Lovejoy

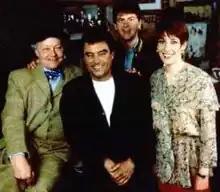
The main cast from the series 1 to 5 , Dudley Sutton, Ian McShane, Chris Jury, and Phyllis Logan.

Lovejoy is a British television comedy-drama mystery series, based on the novels by John Grant under the pen name Jonathan Gash. The show, which ran to 71 episodes over six series, was originally broadcast on BBC1 between 10 January 1986 and 4 December 1994, though there was a five-year gap between the first and second series. It was adapted for television by Ian La Frenais.